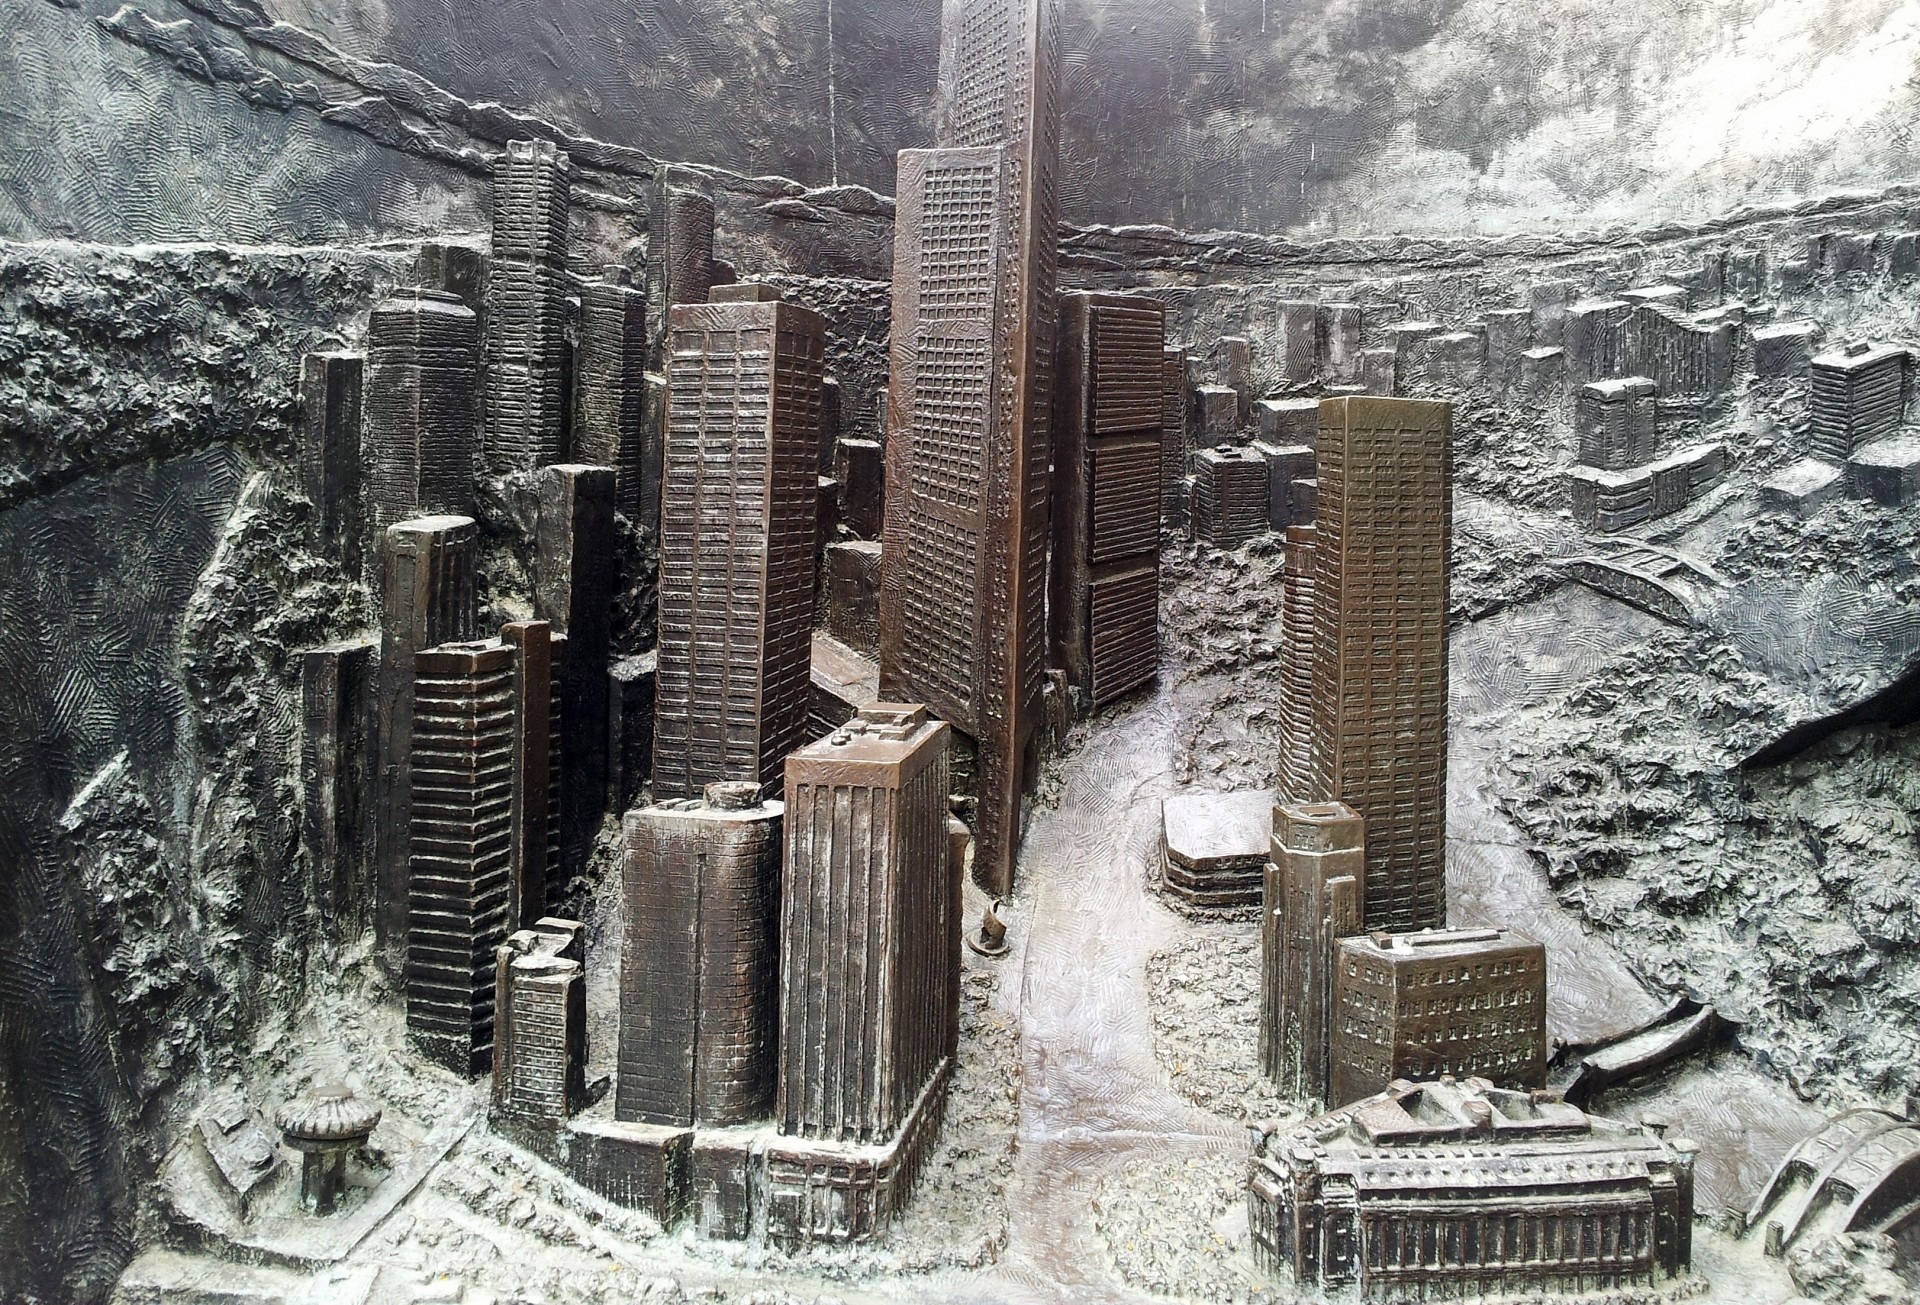
snow, building, city, landmark, craft, place of worship, sculpture, temple, ruins, monastery, history, bronze, singapore, metalwork, bronze sculpture, metal sculpture, ancient history, mecca